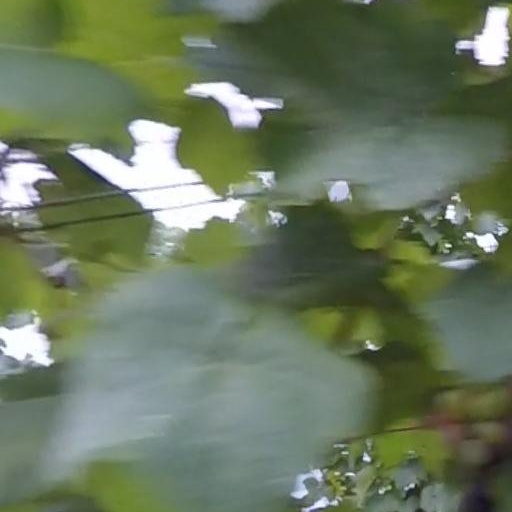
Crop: grape